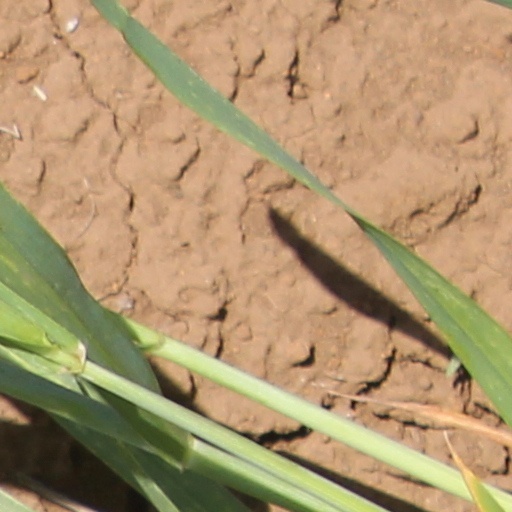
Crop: wheat